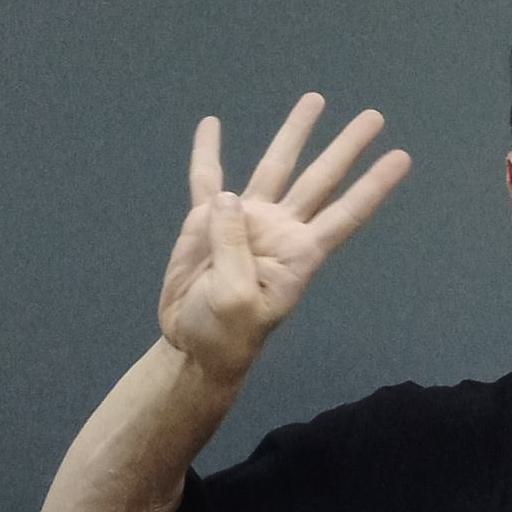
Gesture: four